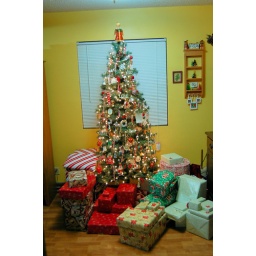
2009 Christmas tree in front of the dining room window